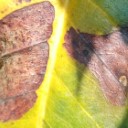
Label: Phoma